Yudanaka Station

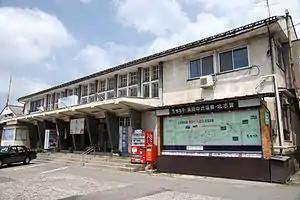
Yudanaka Station in July 2009

is a railway station in the town of Yamanouchi, Nagano, Japan, operated by the private railway operating company Nagano Electric Railway. Yudanaka Station is a gateway to seasonal mountain and outdoor activities, including hiking and skiing or snowboarding, and to Jigokudani Monkey Park where Japanese macaques soak in an outdoor hot spring.